Notre-Dame de la Garde

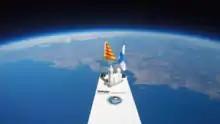
A model of La Bonne Mère in stratosphere (altitude 20km)

The white marble altar was designed by Henri Révoil and constructed by Jules Cantini between 1882 and 1886. The base of the altar is formed by five gilded bronze arches resting on colonettes of lapis lazuli. The silver-gilt tabernacle is framed by two columns and two mosaics of doves drinking from a chalice.